Alessandro Del Piero

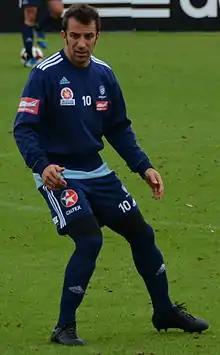
Del Piero training with Sydney FC in 2014

On 19 January 2013, Del Piero scored four goals and also provided one assist in Sydney's 7–1 win against Wellington Phoenix; this was the first time he had scored more than three goals in a single match, and after being substituted, the fans gave him a standing ovation. On 10 February, Del Piero broke the club's record for most goals in a single season, scoring his eleventh goal of the season in a 2–1 home win over Brisbane Roar. Despite his record-breaking tally of 14 goals in 24 appearances, Del Piero was unable to help Sydney qualify for the play-offs at the end of the season. On 21 February, Del Piero renewed his contract until 2014.